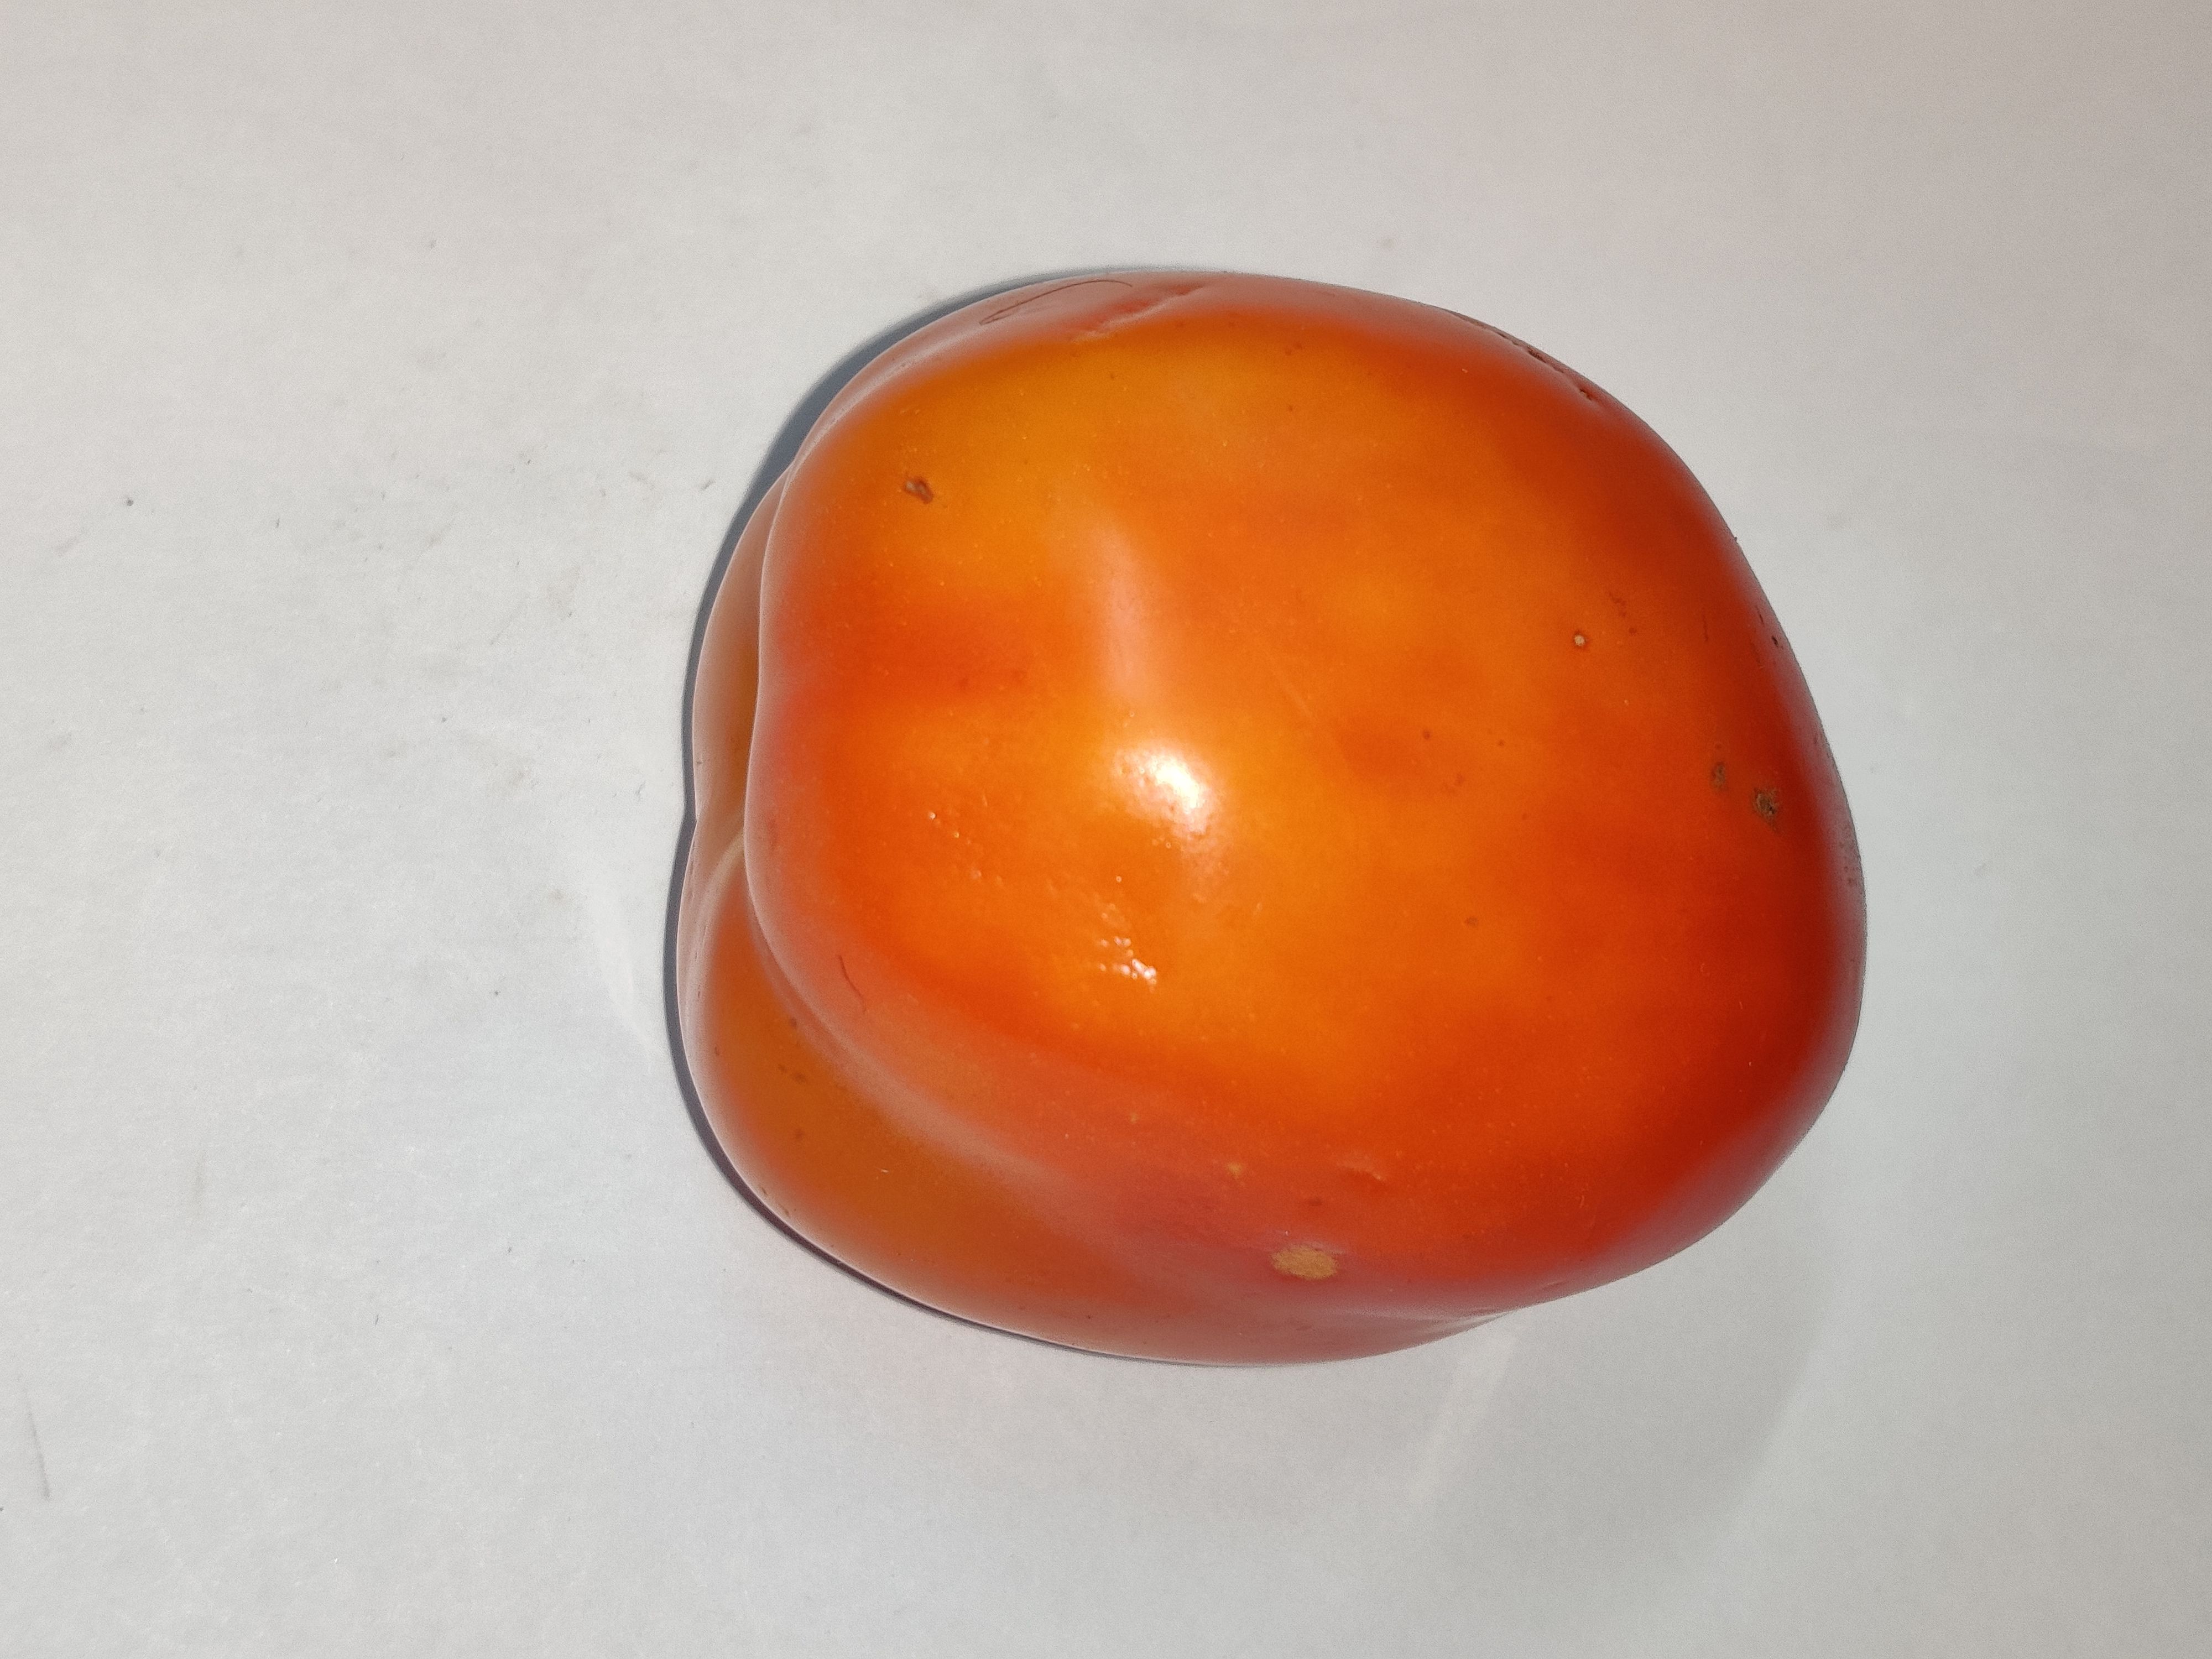
Fruit: tomatoes
Grade: 2nd-grade